Kirkland, Quebec

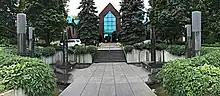
Kirkland Town Hall

The territory of the Town of Kirkland is divided into eight electoral districts. Each district is represented by a councillor elected by the voters of that district. The mayor is elected by all voters and represents the entire territory made up of eight-districts.